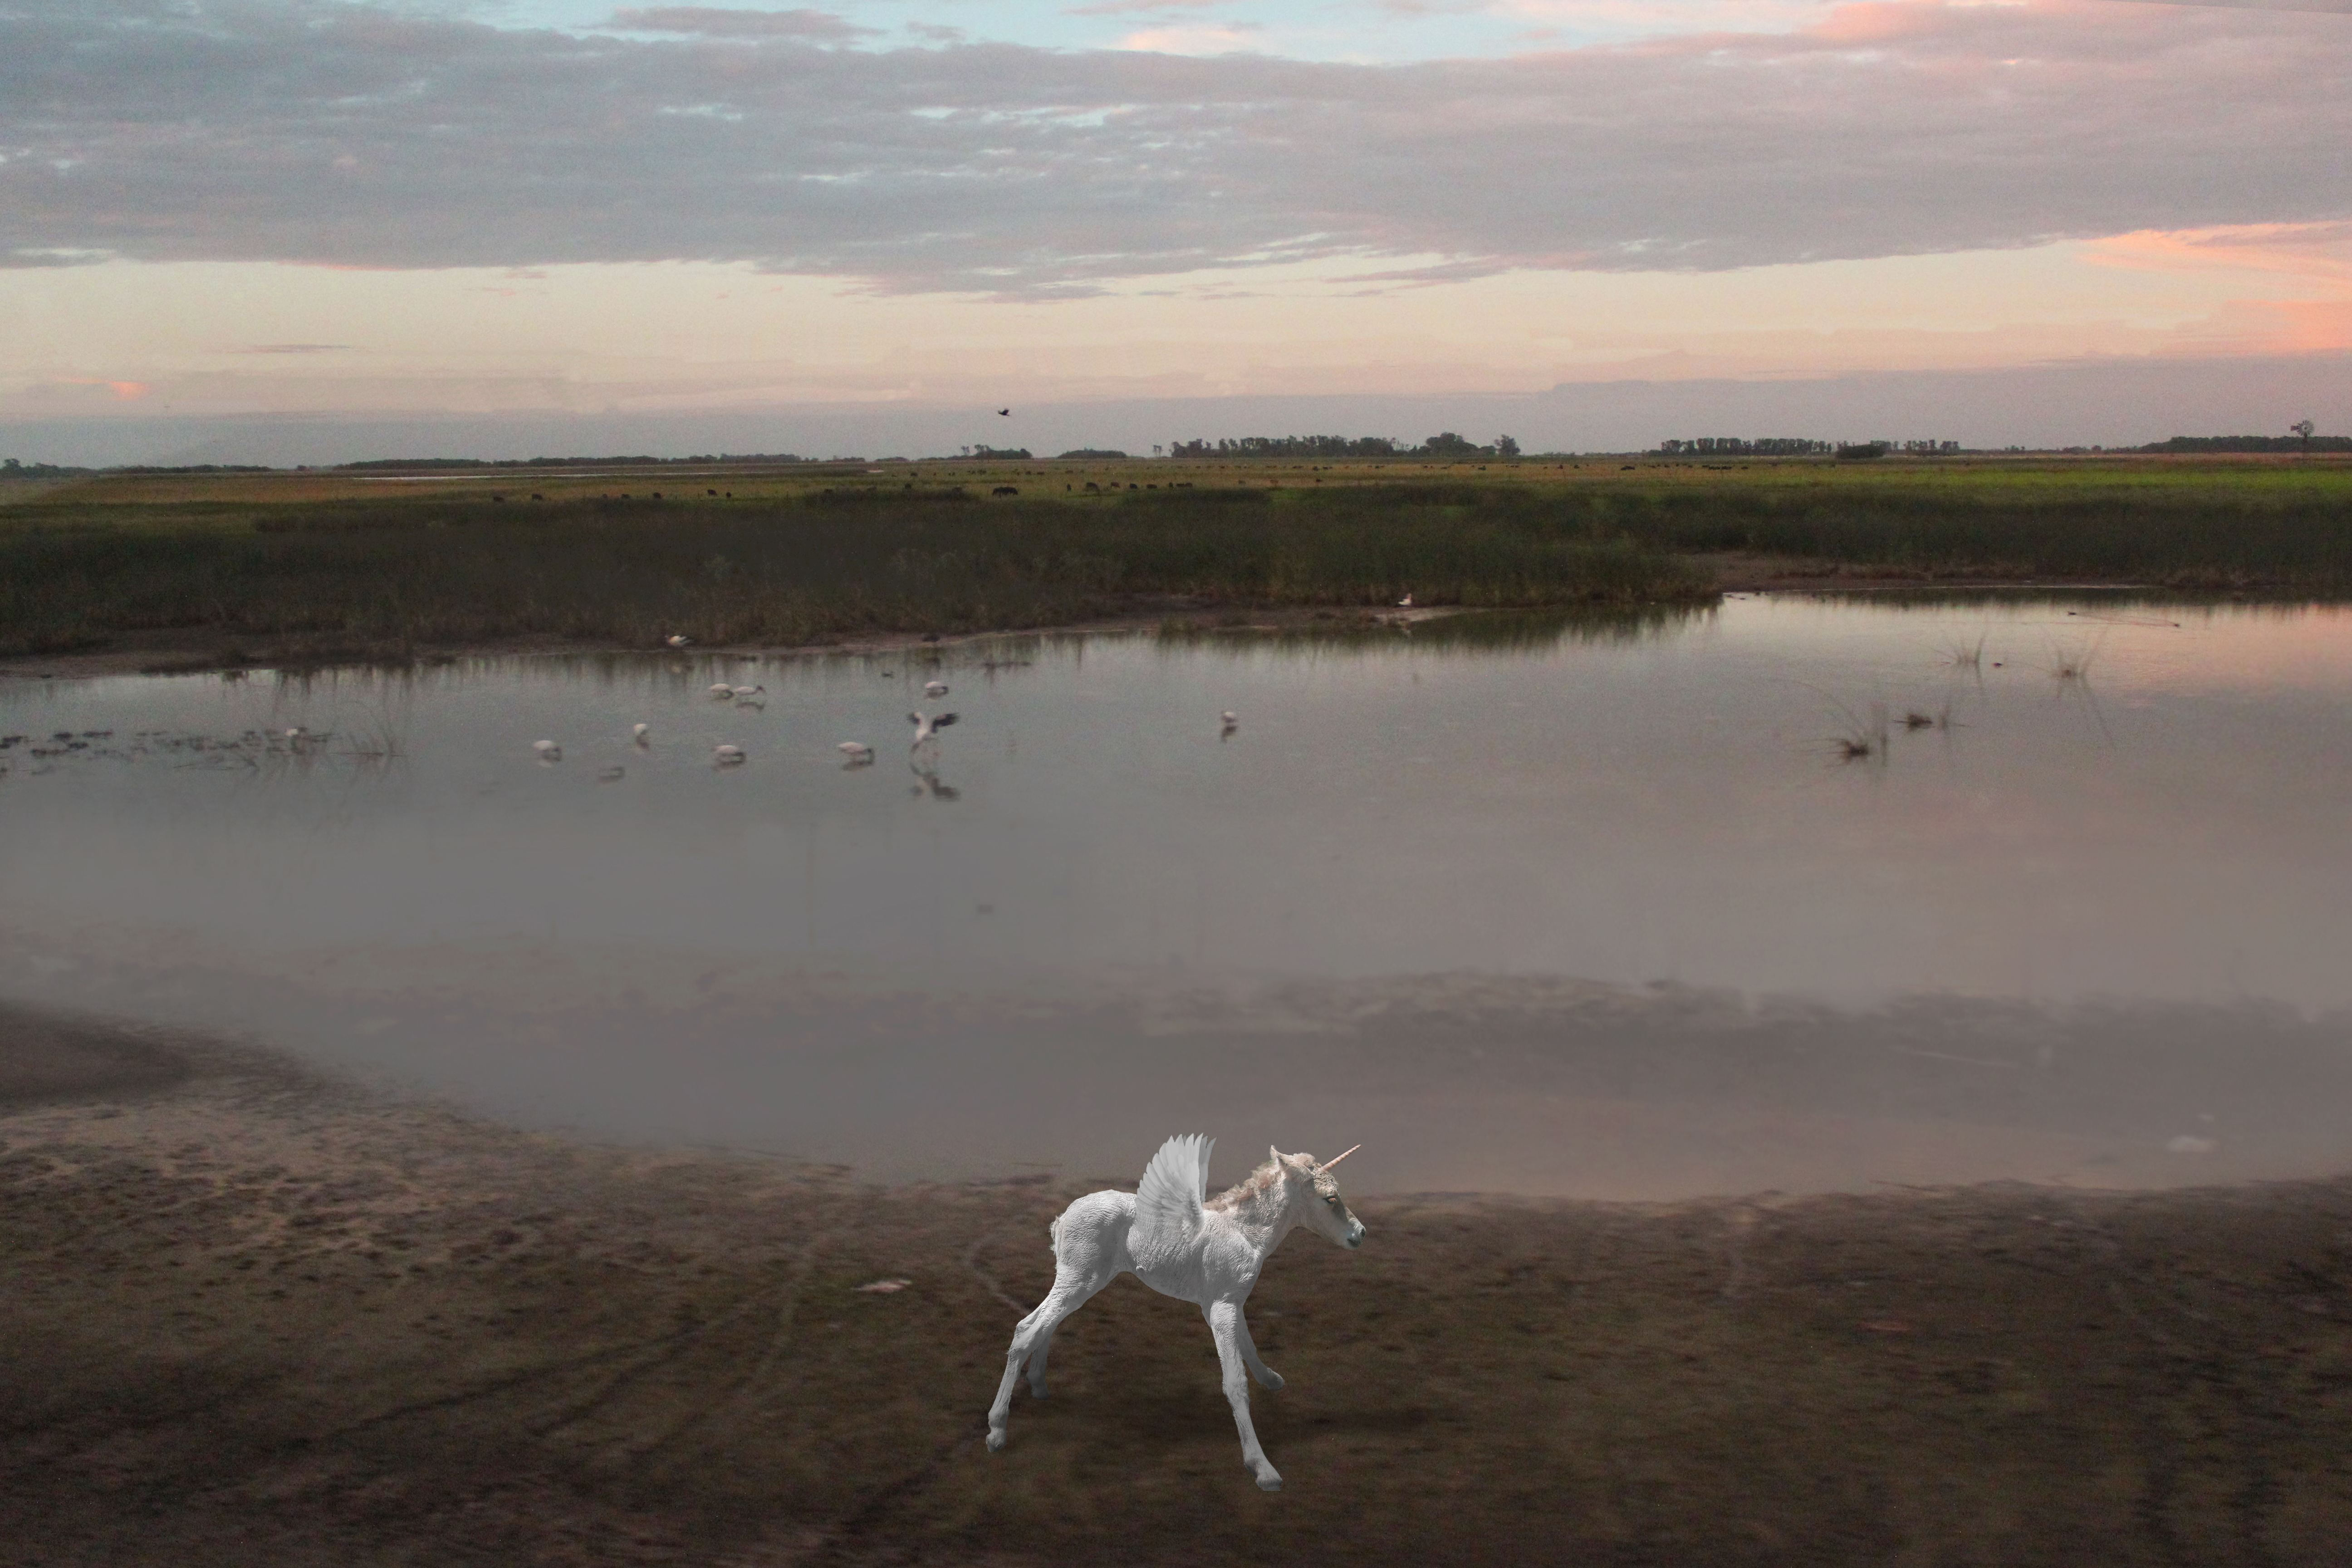
sea, sky, wetland, marsh, wildlife, ecoregion, water bird, crane like bird, seabird, savanna, steppe, salt marsh, tundra, horizon, landscape